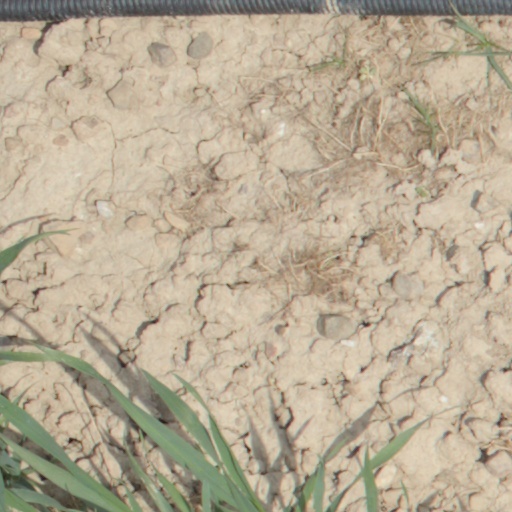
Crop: wheat